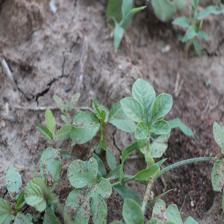
Label: BroadLeafWeed